1903–04 Burslem Port Vale F.C. season

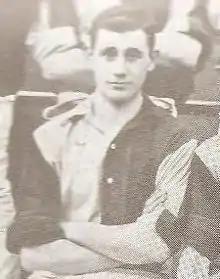
Bert Eardley, in his fifth season with the club, was a key first-team member.

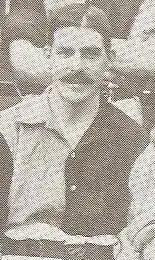
Ageing Winger Billy Heames was still a key threat.

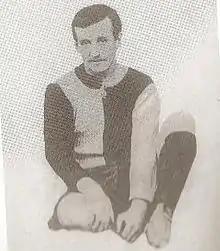
George Price was at the heart of the Vale team, as he remained throughout his career.

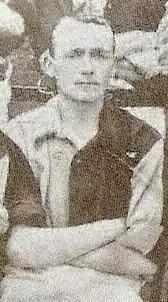
Top scorer, and Valeite legend, Adrian Capes.

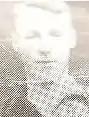
Right-back Ernest Mullineux played 40 games for the club in all competitions.

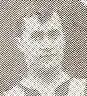
Half-back Harry Croxton become crucial to the spine of the team.

A rather quiet pre-season saw no major signings or departures, and hopes were built of an improvement on last season's ninth-place finish. The first game of the season was on 7 September 1903 against Bolton Wanderers, where Arthur Rowley wrote himself into the history books by becoming the first player to score from a direct free kick. Five days later, the Vale beat Manchester United 1–0, and their season got going – albeit very slowly. Four games later, they found their second victory, beating newly-elected Bradford City 5–2 after a poor performance from the Bradford goalkeeper. On 24 October, Vale fell to a 3–2 defeat at home to second-placed Woolwich Arsenal, which was described as a classic game as Billy Heames scored only the second goal of the season past Arsenal in the third minute and the Vale bombarded the opposition goal all game but to no ultimate avail.